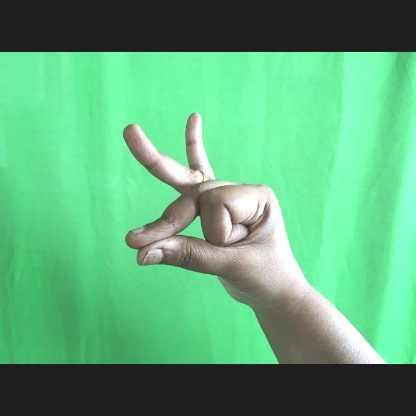
Mudra: Bramaram